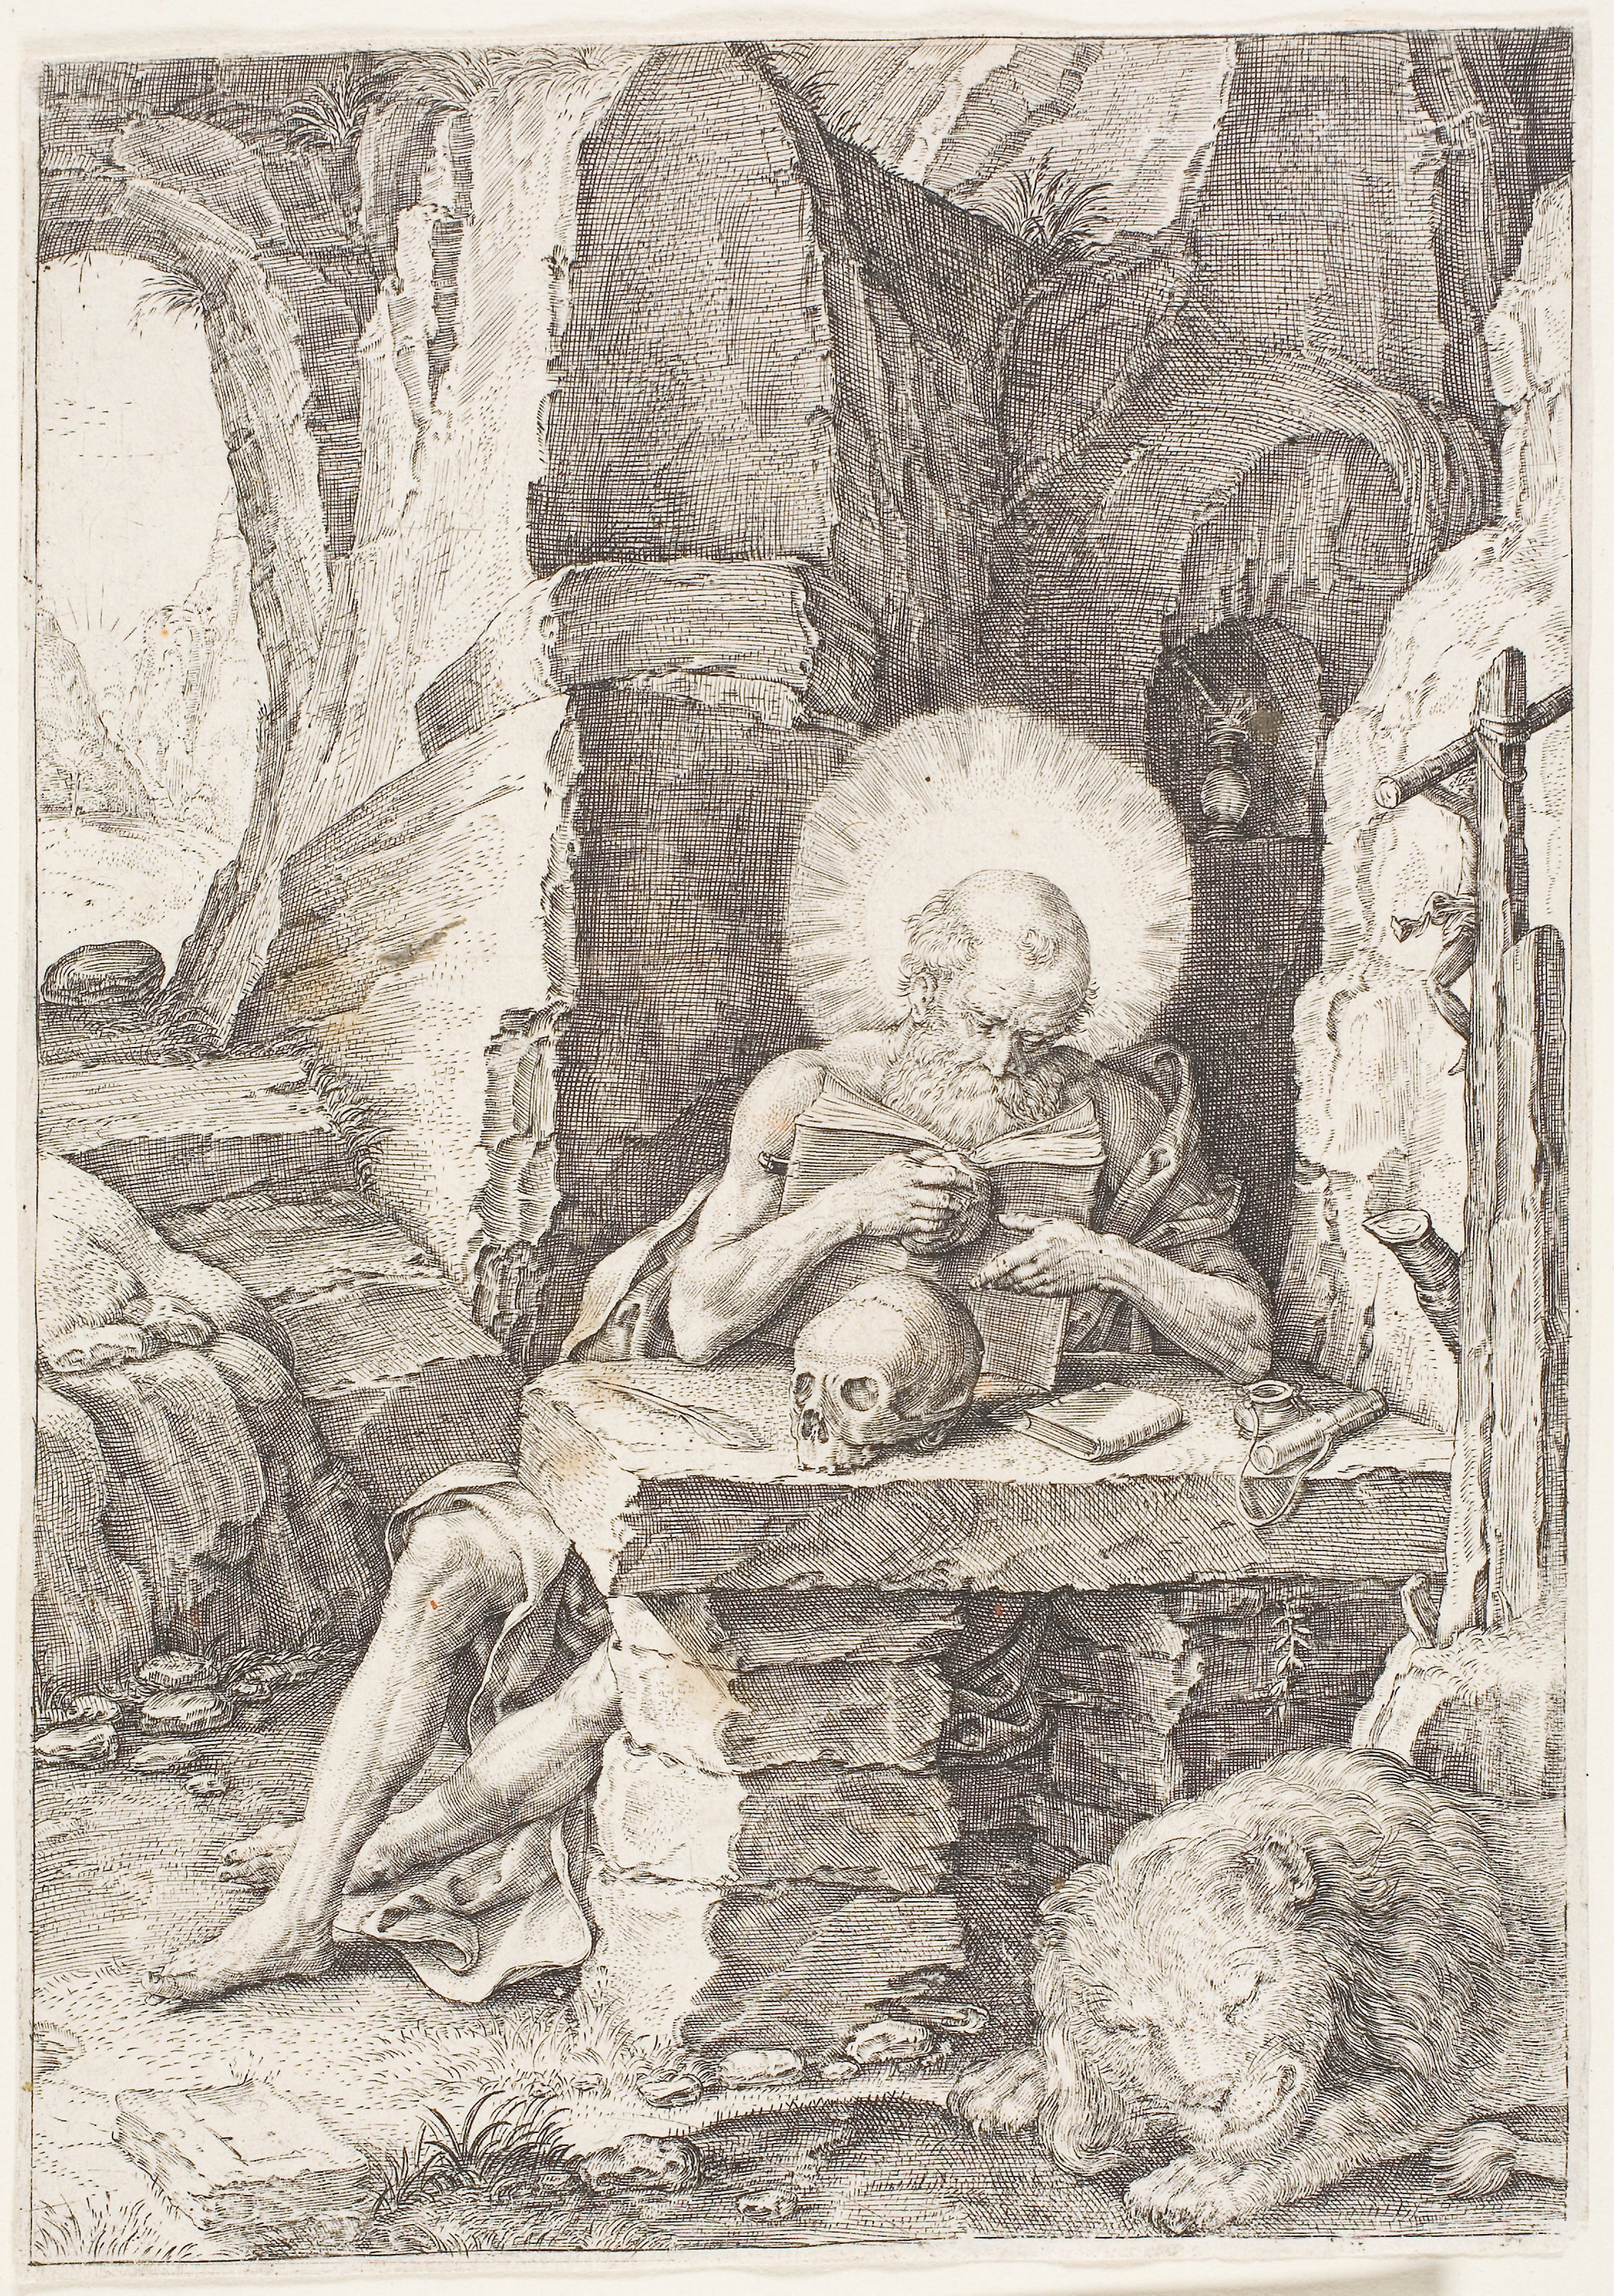
art, black and white, drawing, painting, history, artwork, sketch, mythology, ancient history, figure drawing, illustration, visual arts, stock photography